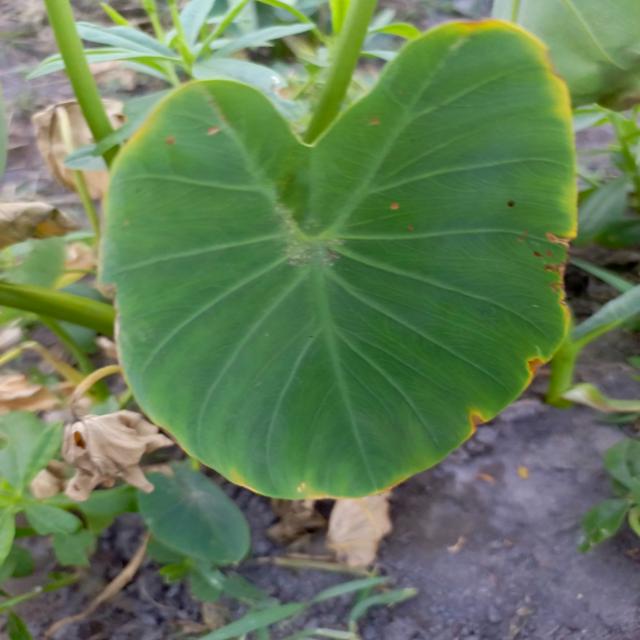
Label: Mid_Blight